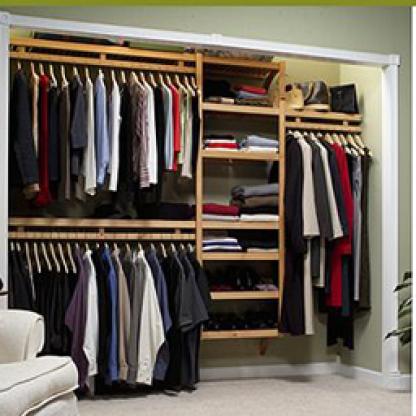
Scene: Indoor